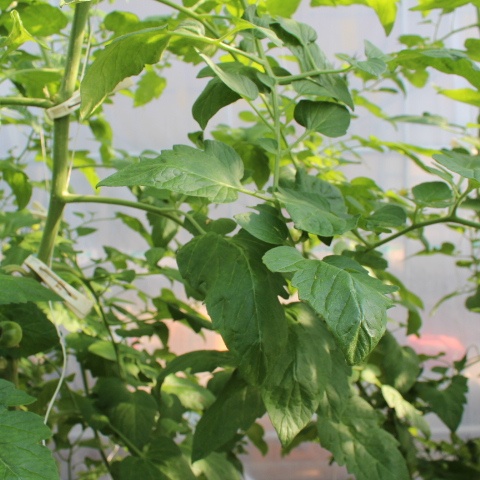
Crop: tomato